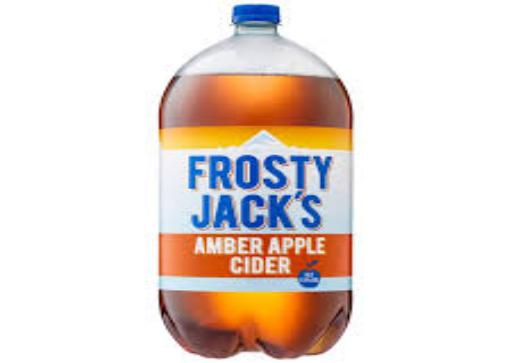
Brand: Frosty Jack Cider
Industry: Food